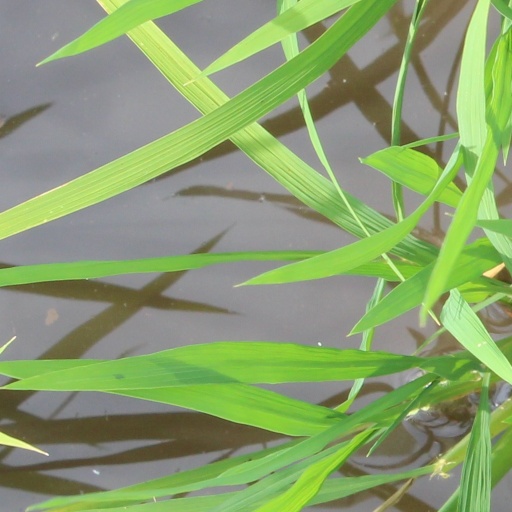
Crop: rice